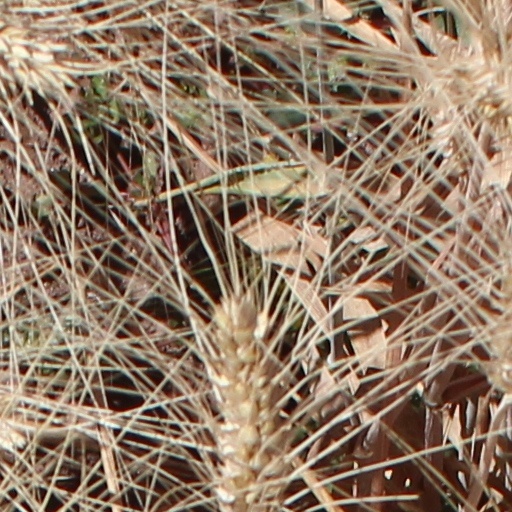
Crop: wheat